Jorge Campos

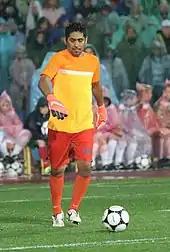
Campos in 2016

Campos has appeared in commercials for the American sportswear company Nike. In 1996, wearing a black jersey (in contrast to the colorful jerseys he wore in games), Campos starred in a Nike commercial titled "Good vs Evil" in a gladiatorial game set in a Roman amphitheatre. Appearing alongside football players from around the world, including Ronaldo, Paolo Maldini, Eric Cantona, Luís Figo and Patrick Kluivert, they defend "the beautiful game" against a team of demonic warriors, before it culminates with Cantona striking the ball and destroying evil.